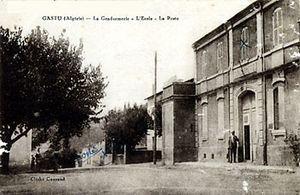
Photo de l'ancien village de Gastu, actuelle commune de Bekkouche Lakhdar (Skikda, Algérie).